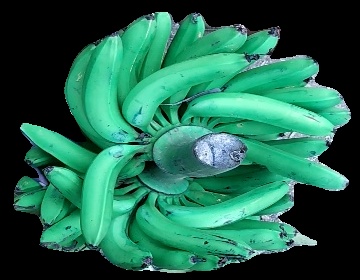
Variety: pachbale
Grade: grade1